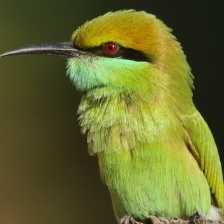
Species: ASIAN GREEN BEE EATER
Scientific name: MEROPS ORIENTALIS
ImageNet parent category: bee_eater